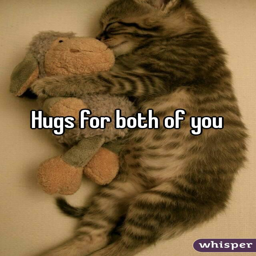
hugs for both of you